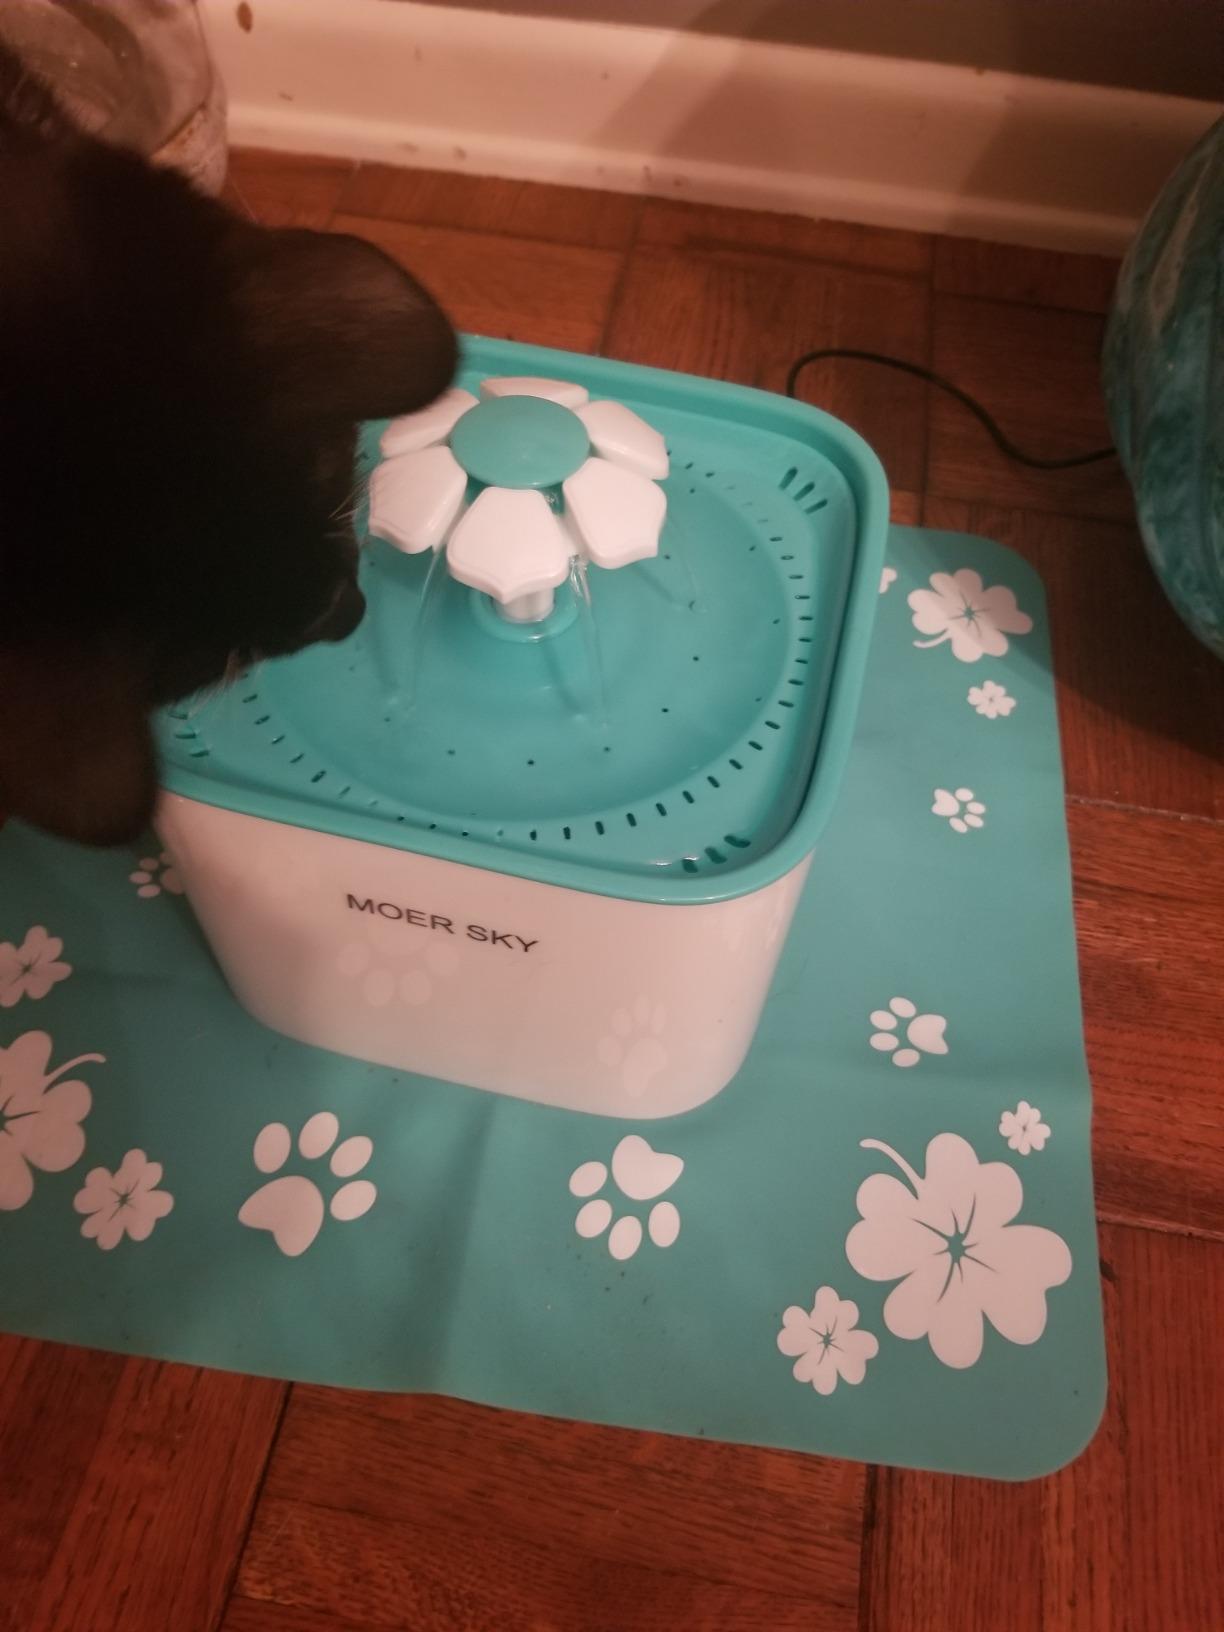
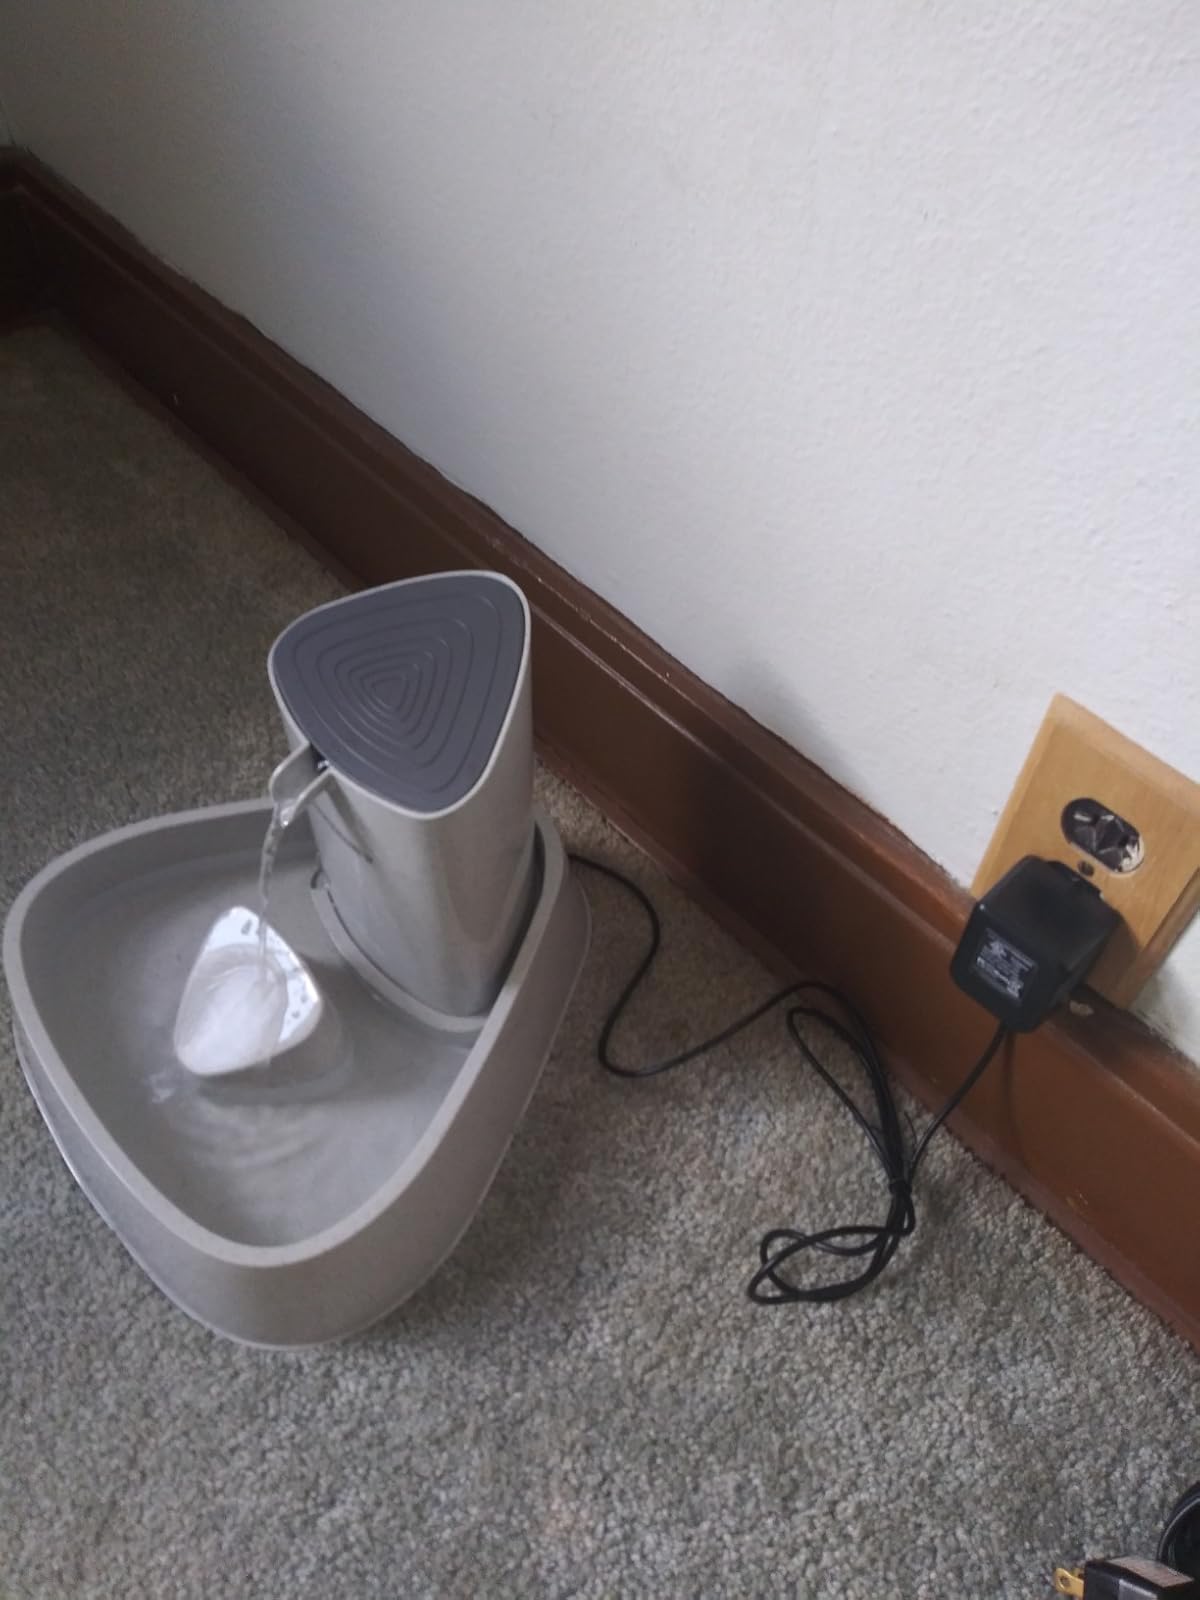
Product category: items_bowl
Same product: no